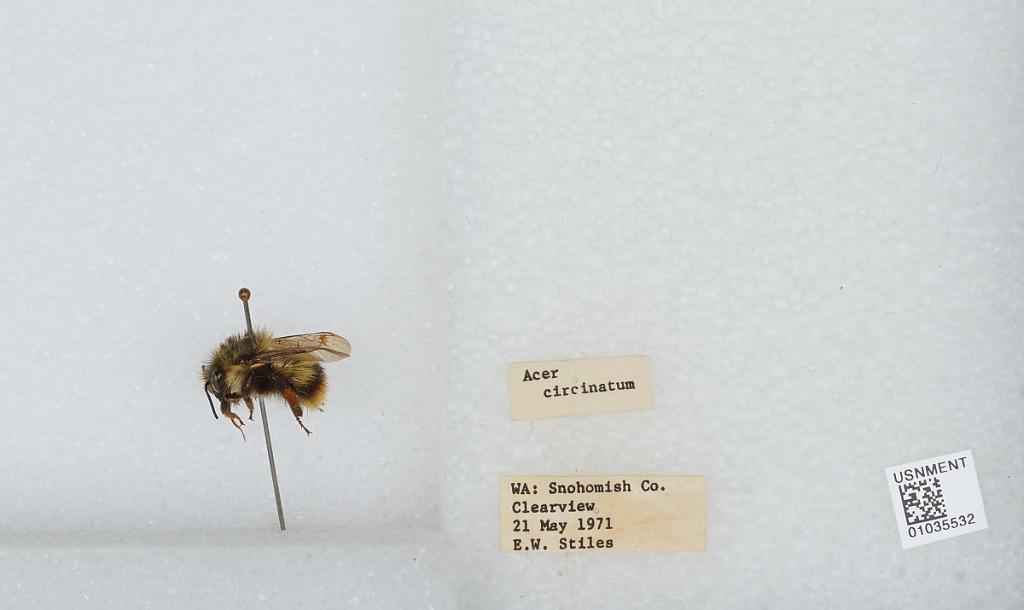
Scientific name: Bombus (Pyrobombus) mixtus Cresson
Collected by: E. Stiles
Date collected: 1971-5-21
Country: United States
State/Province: Washington
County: Snohomish
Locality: Clearview
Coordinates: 47.8292, -122.145